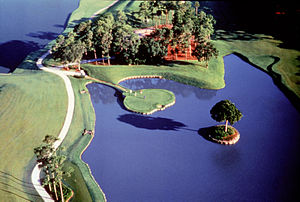
Golfbane
Greenen på 17. hul på Sawgrass i Florida
En golfbane er et idrætsanlæg, hvorpå man spiller golf. Den består af et antal huller, oftest 18, men for mindre baners vedkommende 9, mens store baner kan have 27 eller 36 huller. Tallene stammer fra, at et almindeligt spil golf omfatter spil af 18 huller.